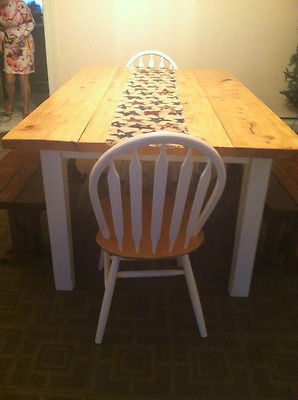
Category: table